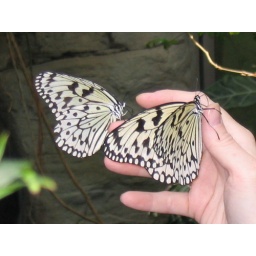
The insect house is free now. so we went in for the first time today. These were in the butterfly wing.